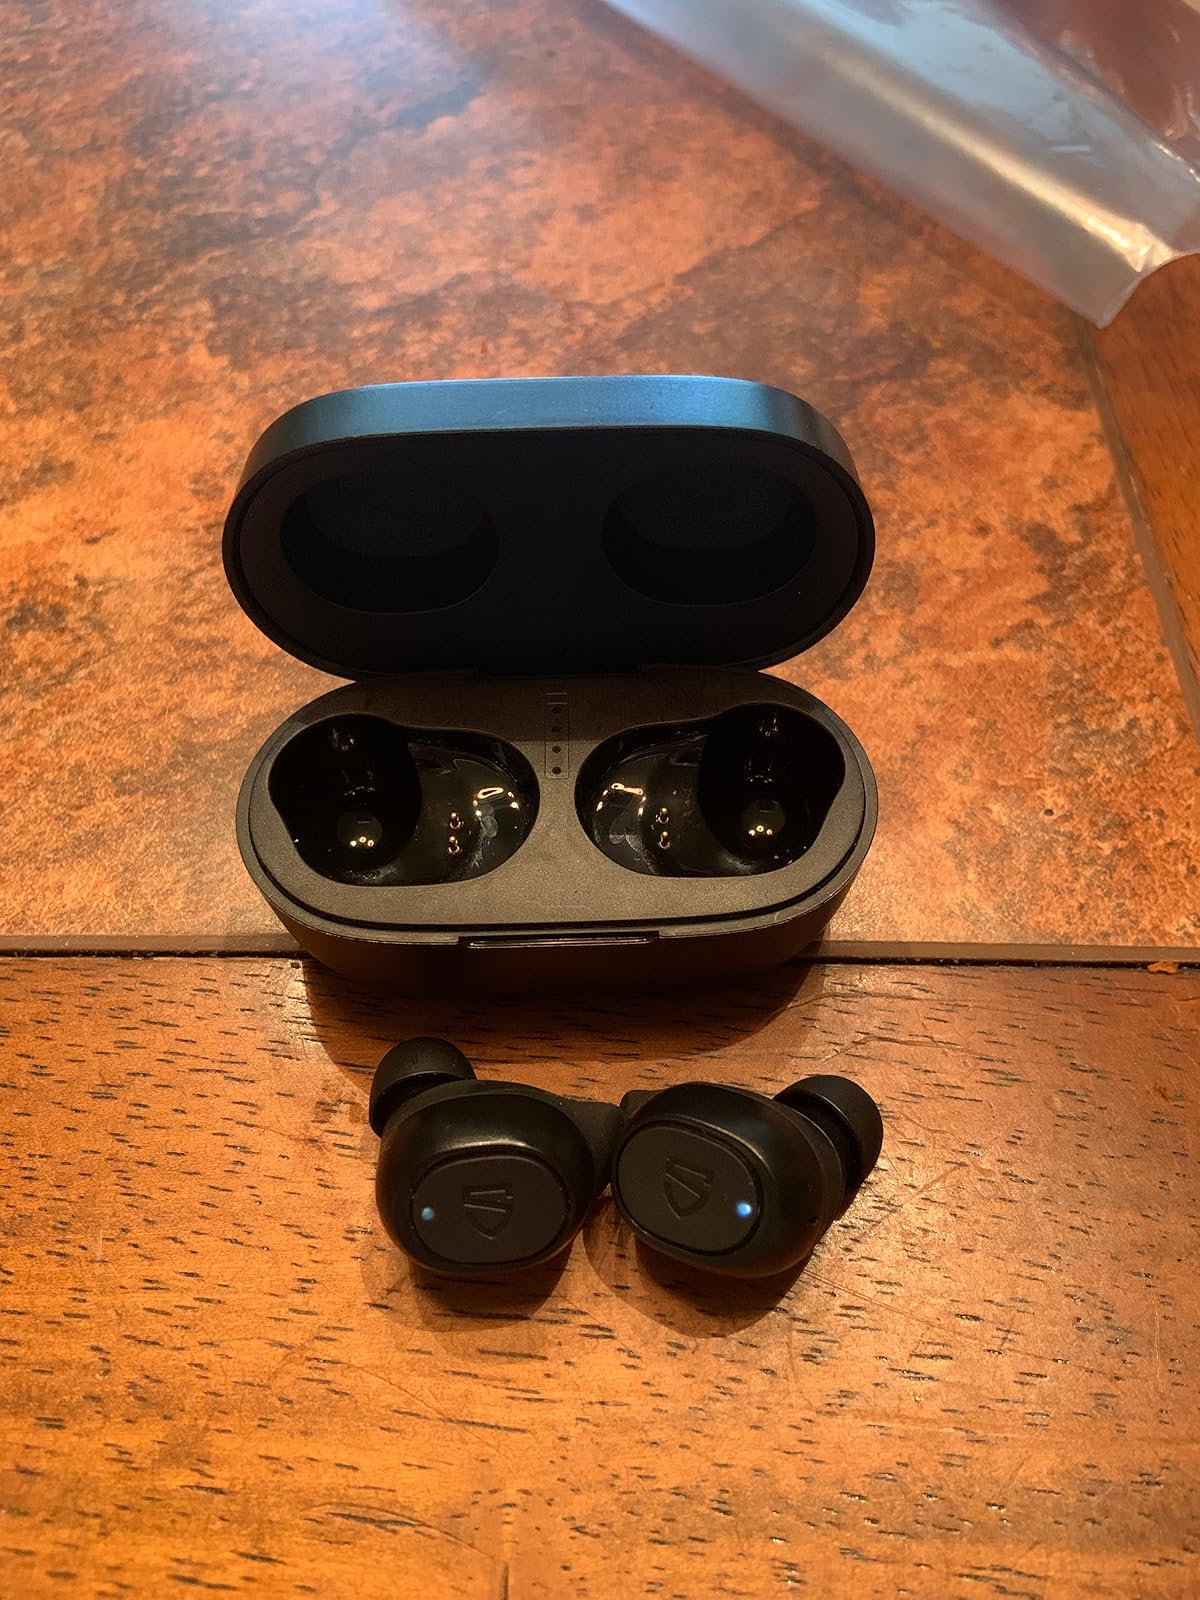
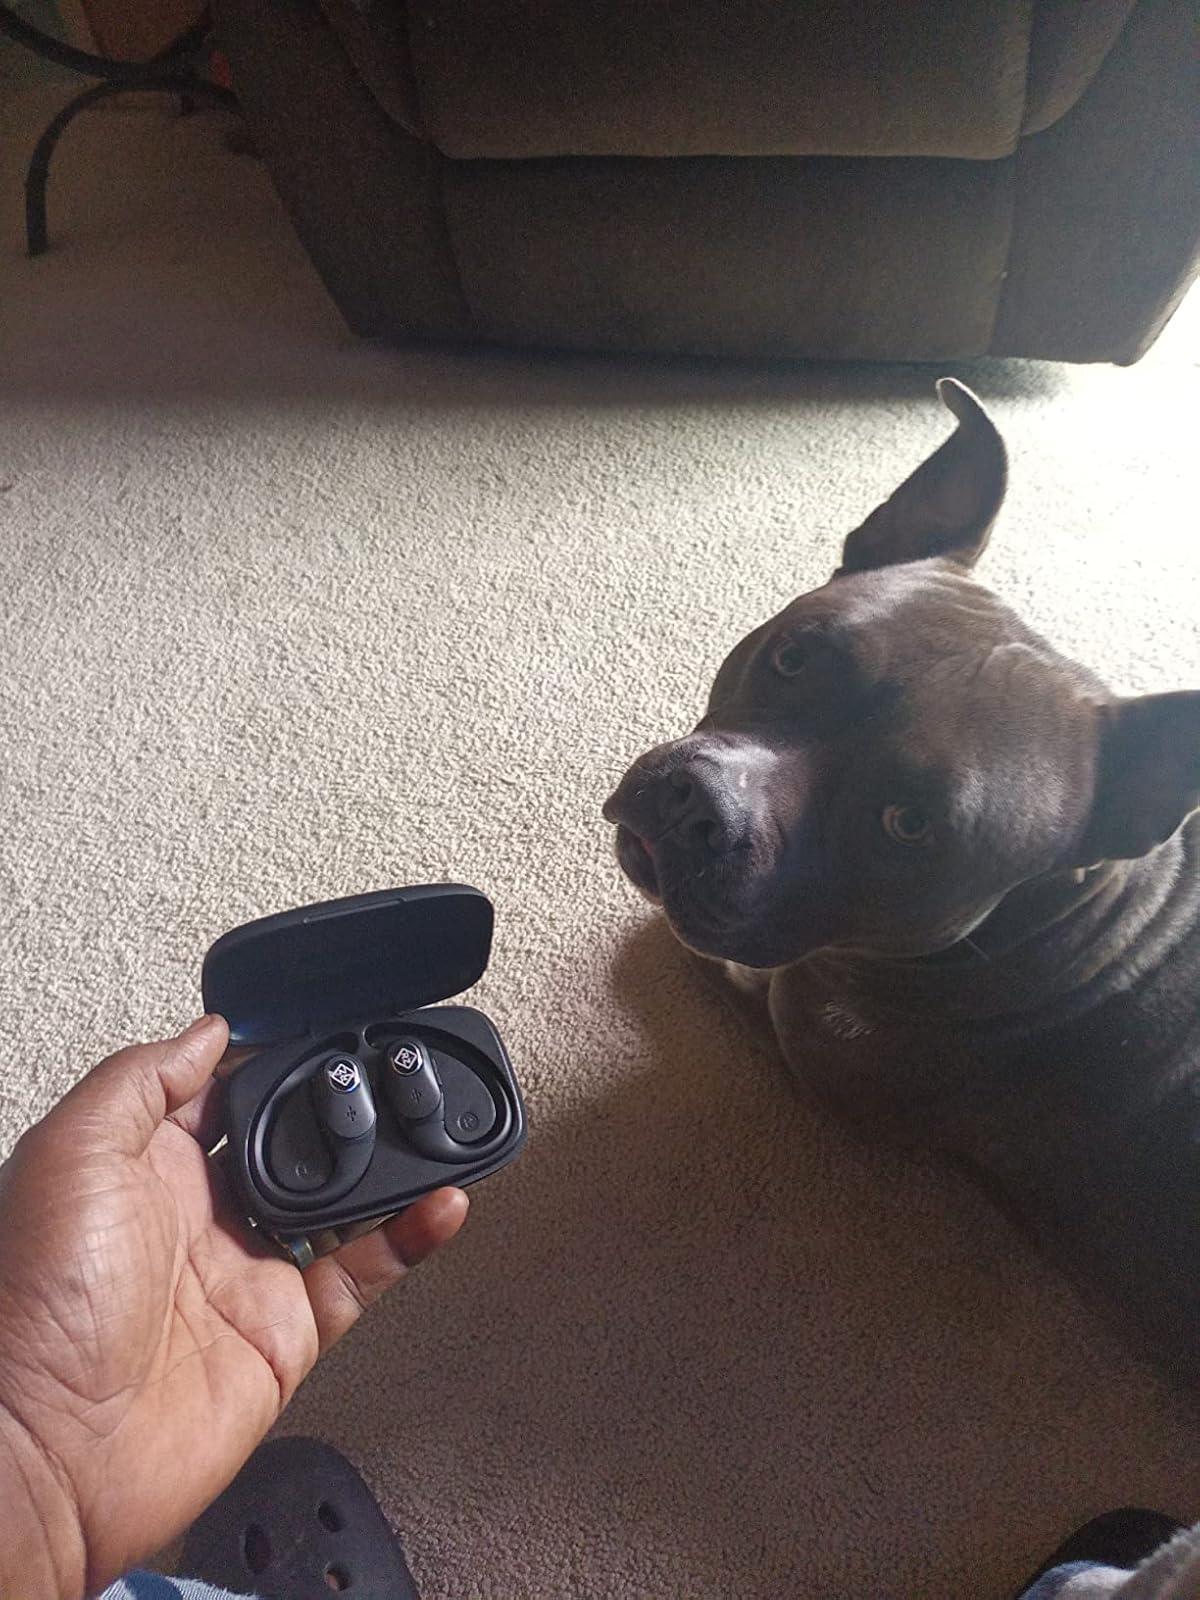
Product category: earbuds
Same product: no